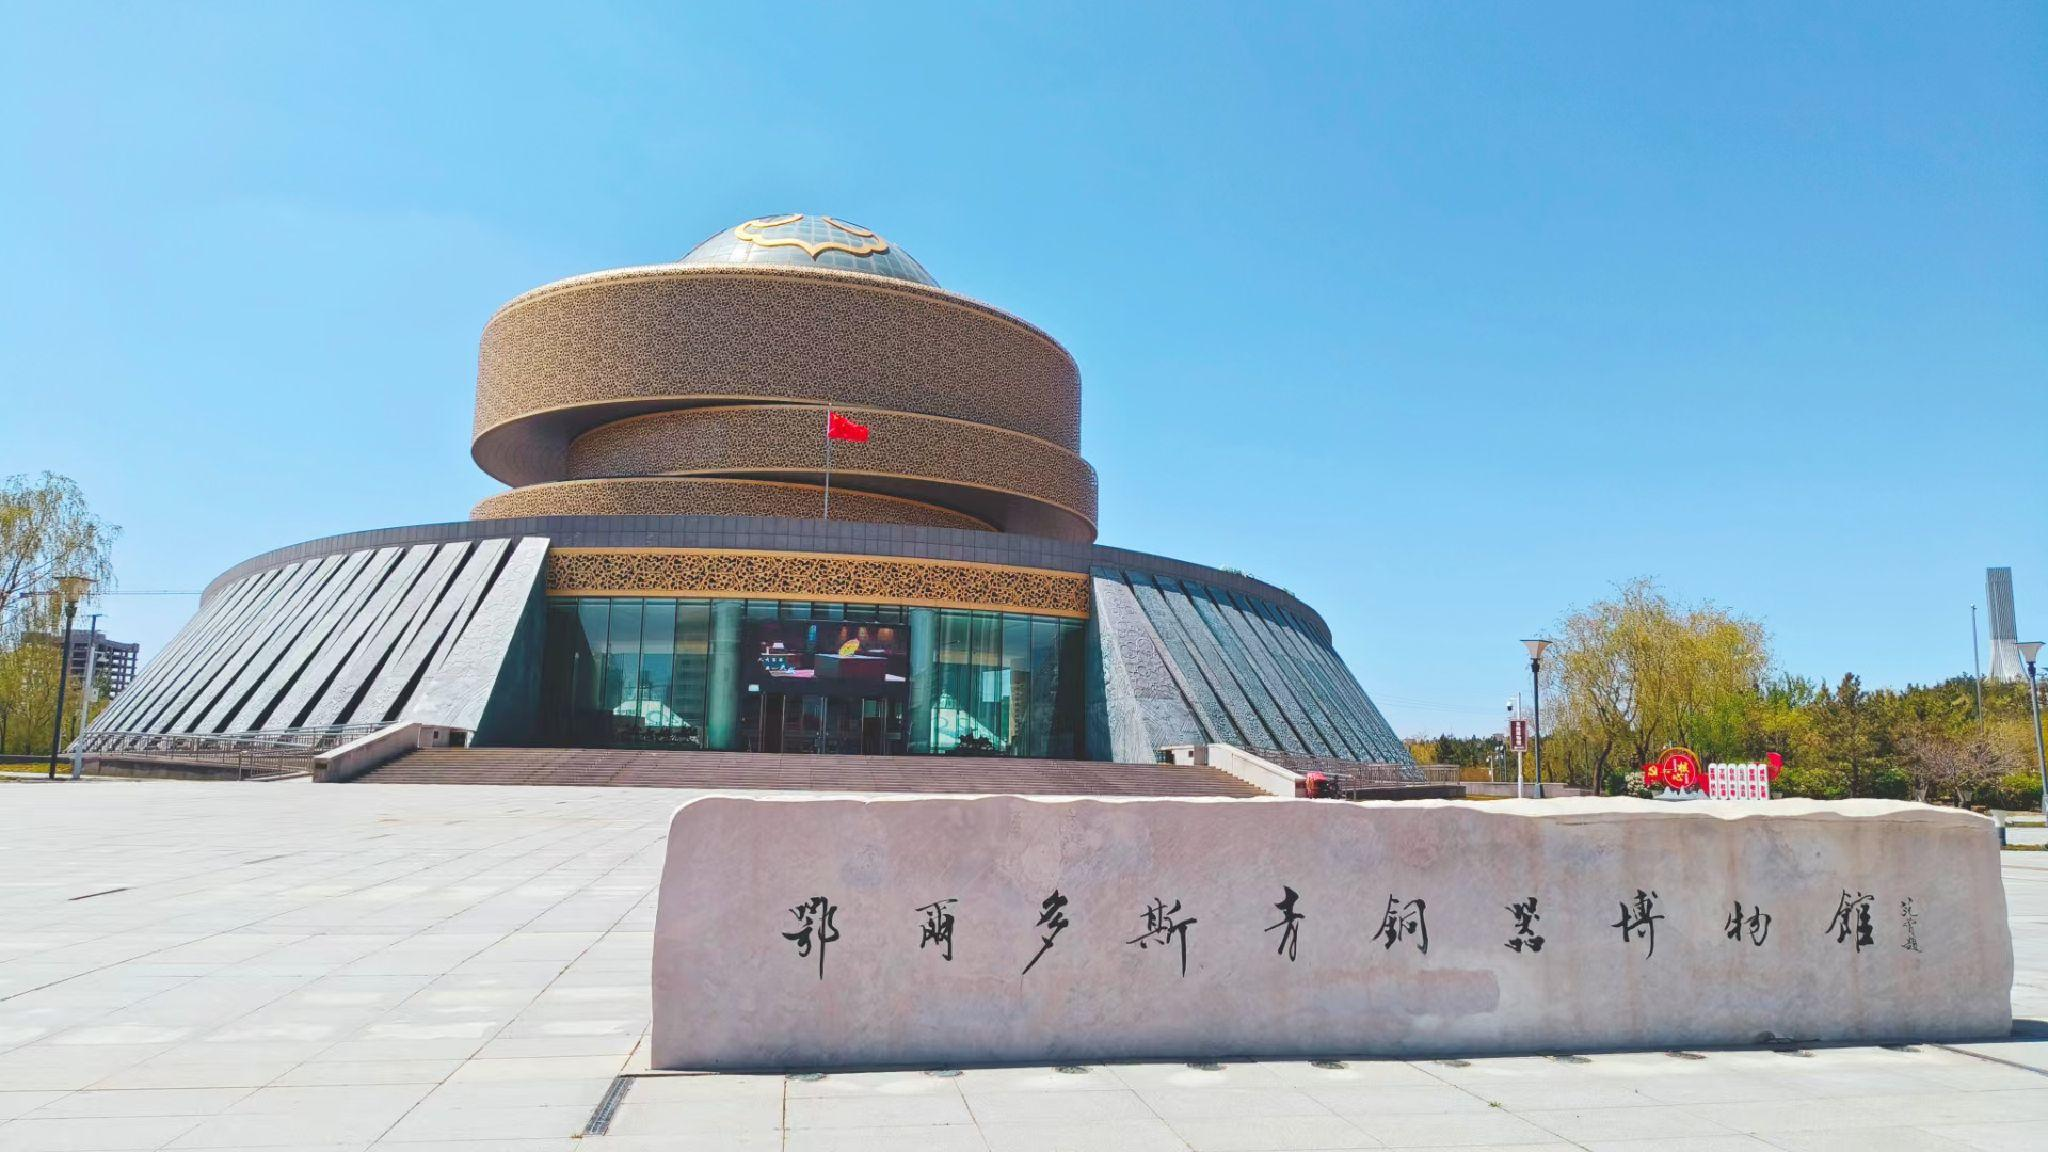
地标名称：鄂尔多斯青铜器博物馆
所在城市：鄂尔多斯市·东胜区